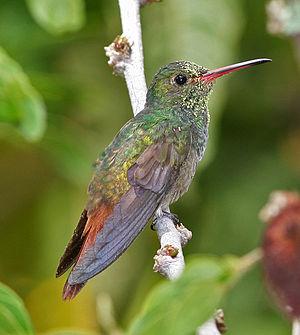
L'Ariane à ventre gris est une espèce de colibris, la famille des trochilidés.